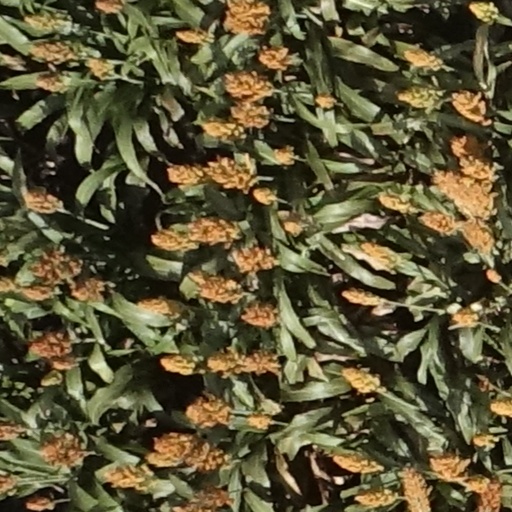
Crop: sorghum